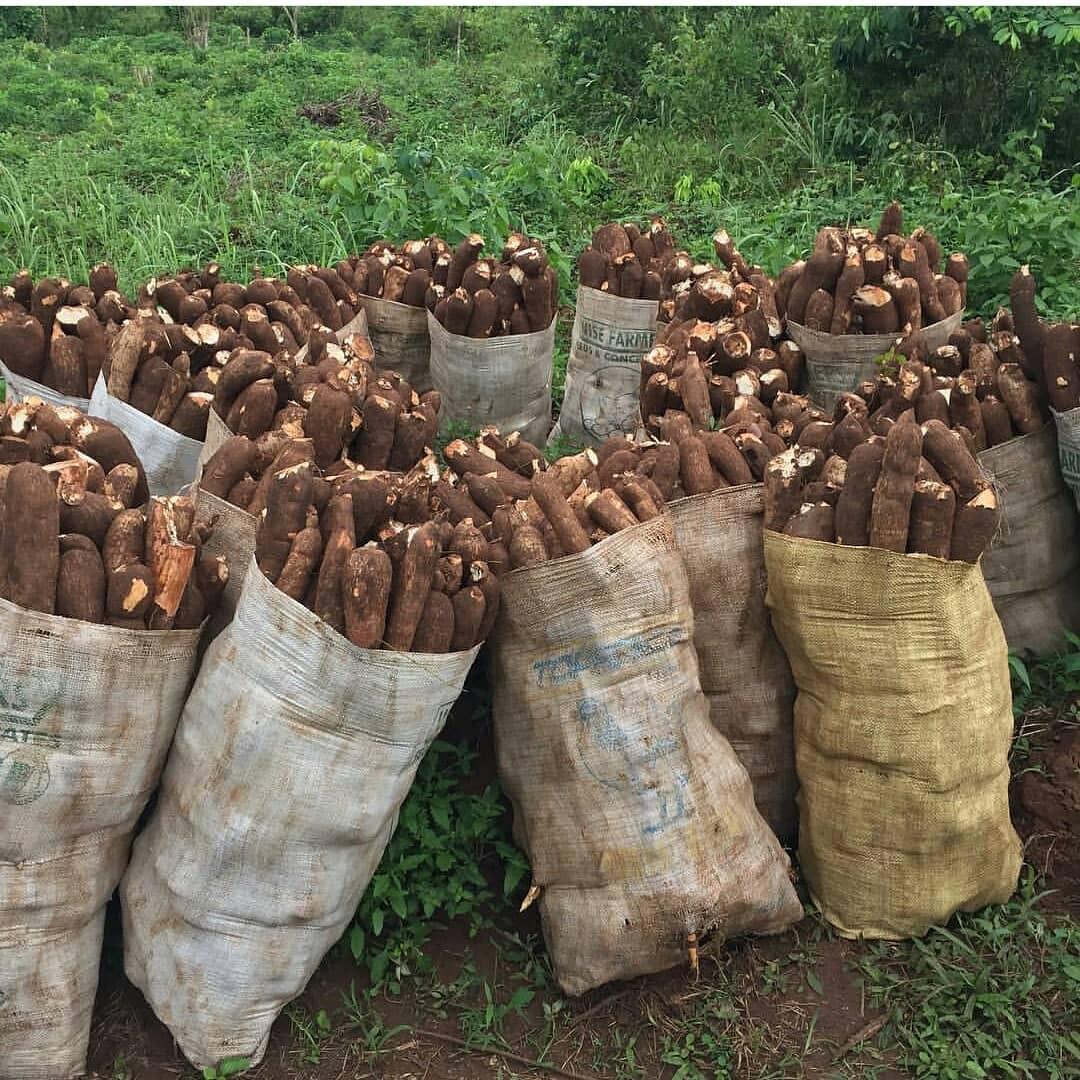
Zao la mihogo kwaajili ya biashara ikiwa imepangiliwa katika magunia marefu na kukusanywa sehemu moja ya shamba, ikiwa tayari kwa kupelekwa nasokoni kwaajili ya mauzo.